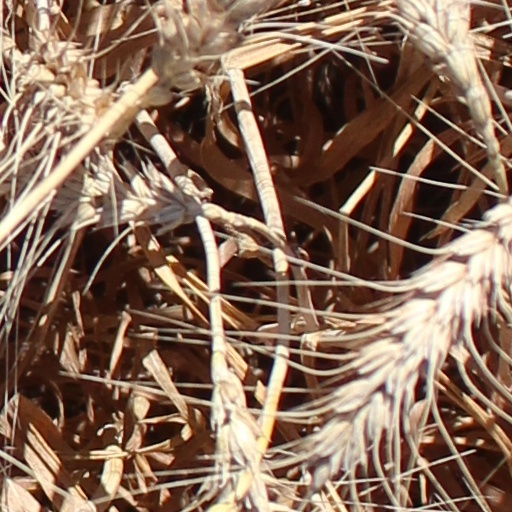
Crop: wheat